Karakanakadal

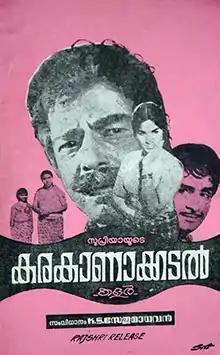
Theatrical poster

Karakanakadal is a 1971 Indian Malayalam-language film, directed by K. S. Sethumadhavan and produced by Hari Pothan. The film stars Sathyan, Madhu, Jayabharathi, Vincent, Sankaradi and Kaviyoor Ponnamma. It is based on the novel of the same name by Muttathu Varkey. The film won the National Film Award for Best Feature Film in Malayalam.